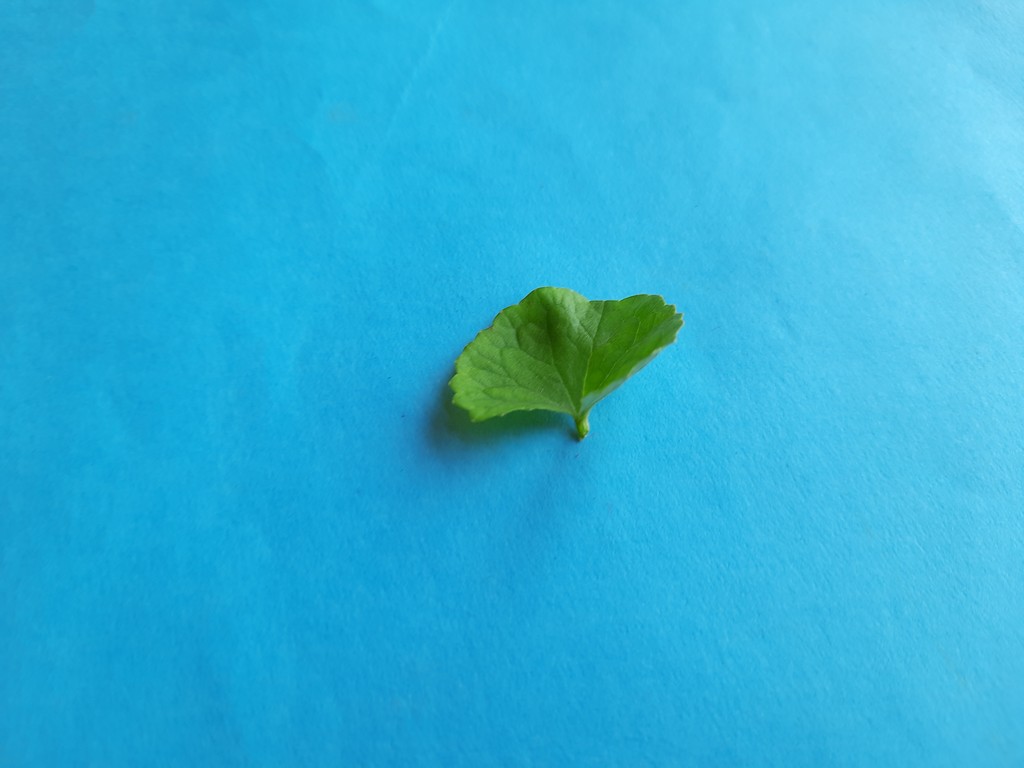
Label: Healthy